Hightower Building

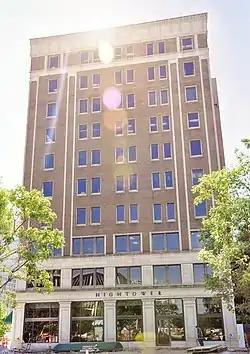

The Hightower Building is a historic commercial office building located at 105 North Hudson in Oklahoma City, Oklahoma.